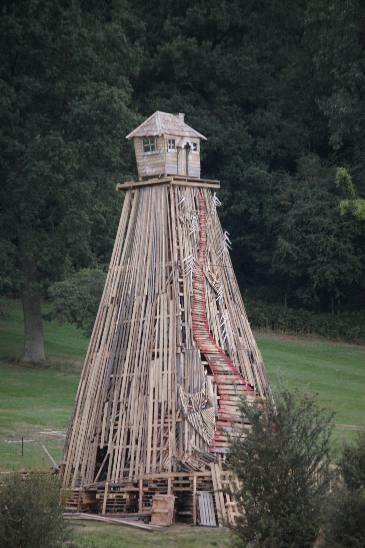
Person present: No